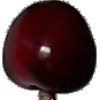
Label: cherry